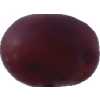
Label: pink_grape